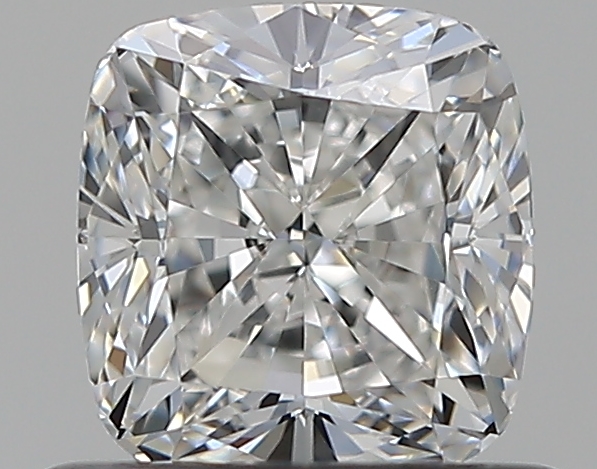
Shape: cushion
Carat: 0.7
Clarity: VVS1
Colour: G
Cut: VG
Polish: EX
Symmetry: VG
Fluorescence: F
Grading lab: GIA
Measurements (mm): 4.98 x 4.76 x 3.39